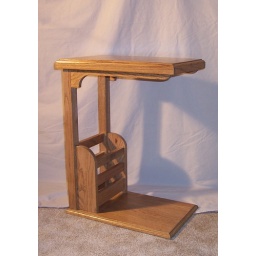
Oak 26&amp;quot; high. base slides under chair to make table accessible.